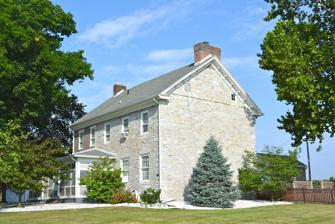
Building: James Finley House (Chambersburg, Pennsylvania)
Country: United States of America
Year built: 1778
Historic house in Pennsylvania, United States United States historic place James Finley House U.S. National Register of Historic Places Show map of Pennsylvania Show map of the United States Location Building No. 505, Letterkenny Army Depot, Greene Township, Pennsylvania Coordinates 39°59′56″N 77°38′19″W / 39.99889°N 77.63861°W / 39.99889; -77.63861 Area less than one acre Built 1778 NRHP reference No. 74001783 Added to NRHP November 19, 1974 The James Finley House , also known as the Commanding Officer's Residence, is an historic American home that is located at the Letterkenny Army Depot in Greene Township in Franklin County, Pennsylvania . It was listed on the National Register of Historic Places in 1974. History and architectural features Built circa 1778, and is a 2 + 1 ⁄ 2 -story, limestone farmhouse. It is five bays wide and has a medium pitched gable roof. The house was obtained in 1942 for use as the commanding officer's residence, and is one of the oldest surviving dwellings in Franklin County. View from the north It was listed on the National Register of Historic Places in 1974. References